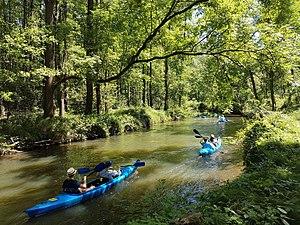
La forêt de la Sprée ou forêt de la Spree est une vaste zone forestière humide autour de la rivière Spree et ses bras secondaires, située à une centaine de kilomètres au sud-est de Berlin en Allemagne. La forêt a été désignée en 1991 par l'UNESCO comme une réserve de biosphère de 47 509 ha.